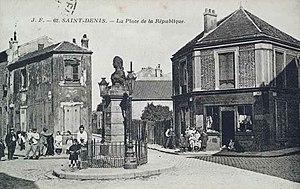
Saint-Denis.Place de la République.Quartier du Bel-Air
La rue Voisine est une voie de communication de Saint-Denis.